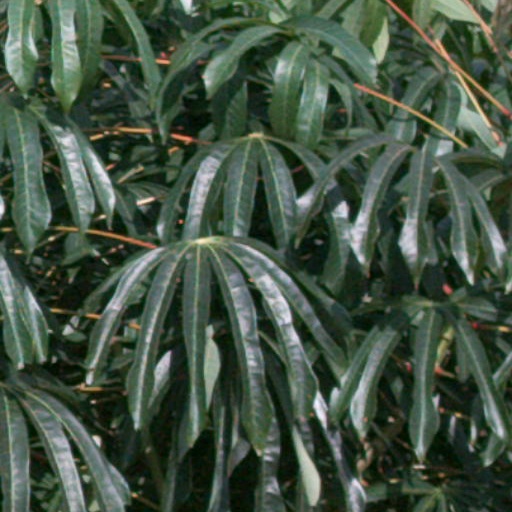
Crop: cassava